Bielefeld

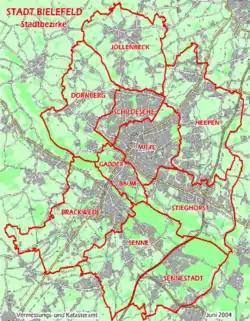
Bethel Foundation

Bielefeld is a city in the Ostwestfalen-Lippe Region in the north-east of North Rhine-Westphalia, Germany. With a population of 341,755, it is also the most populous city in the administrative region of Detmold and the 18th largest city in Germany.